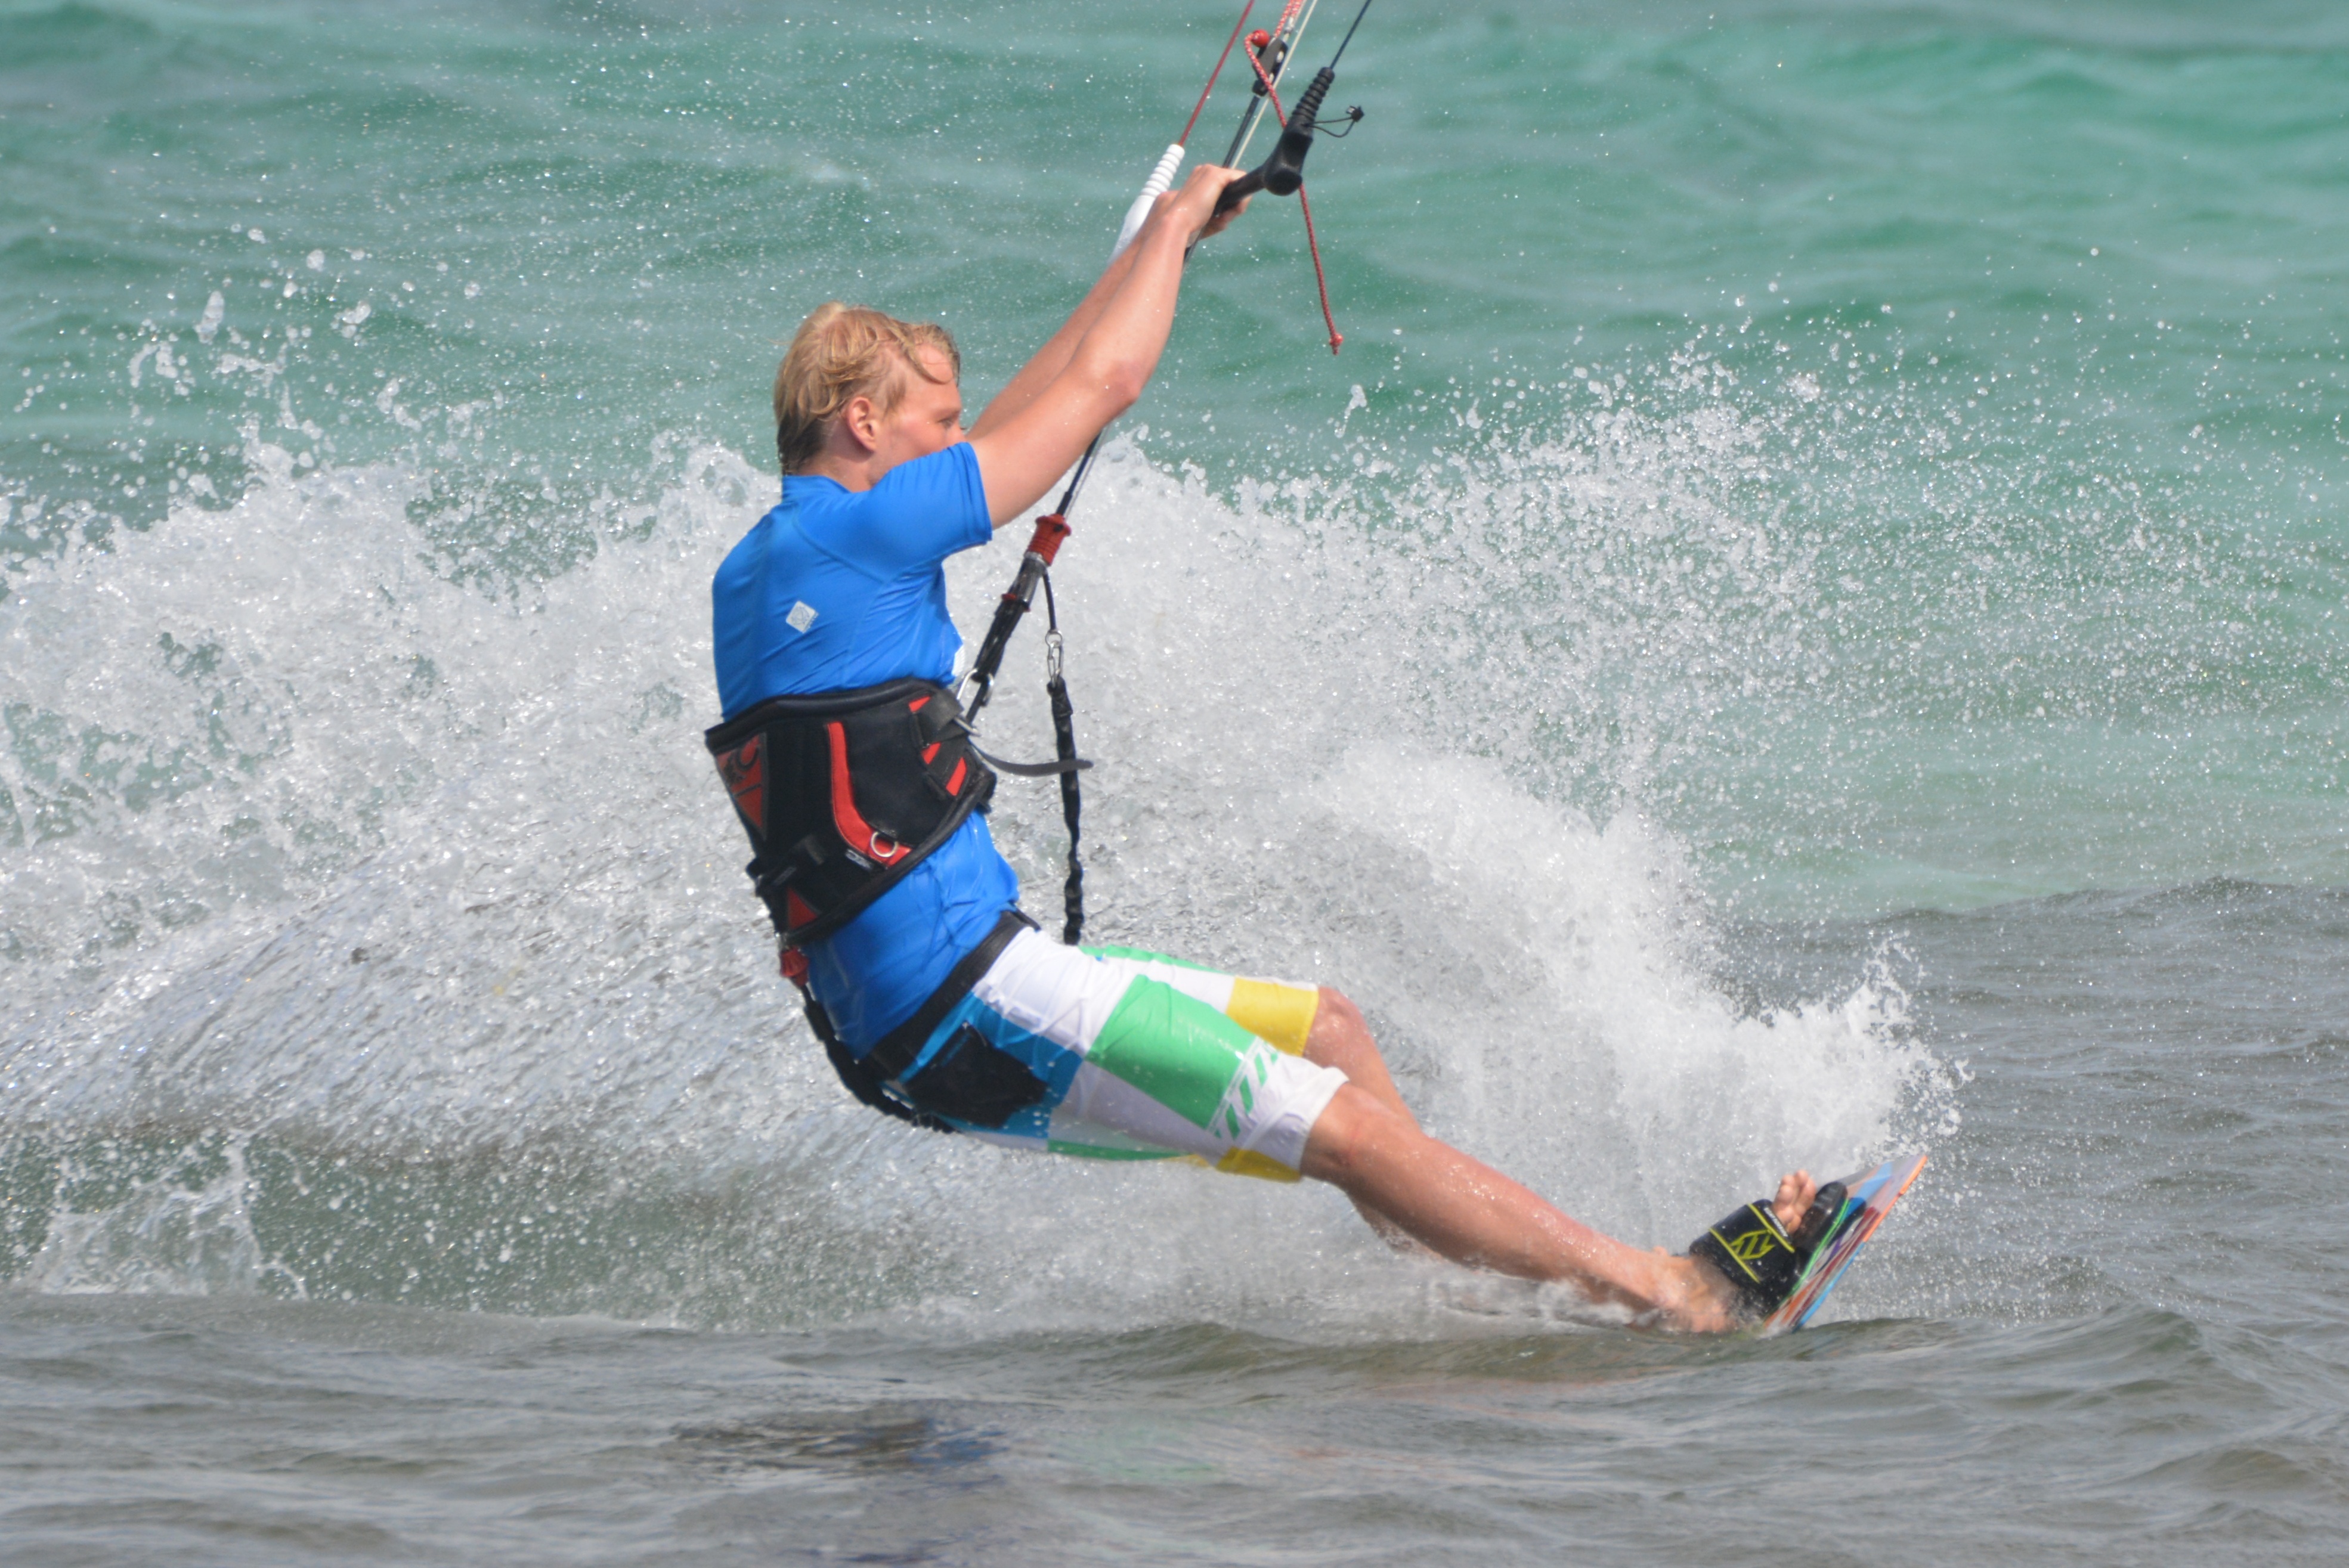
man, sea, ocean, people, wave, wind, surf, sailing, surfboard, extreme sport, toy, sports, windsurfing, kitesurfing, water sport, kite surfing, waterskiing, windsports, wind wave, boardsport, surfing equipment and supplies, kite sports, surface water sports, individual sports, wakesurfing